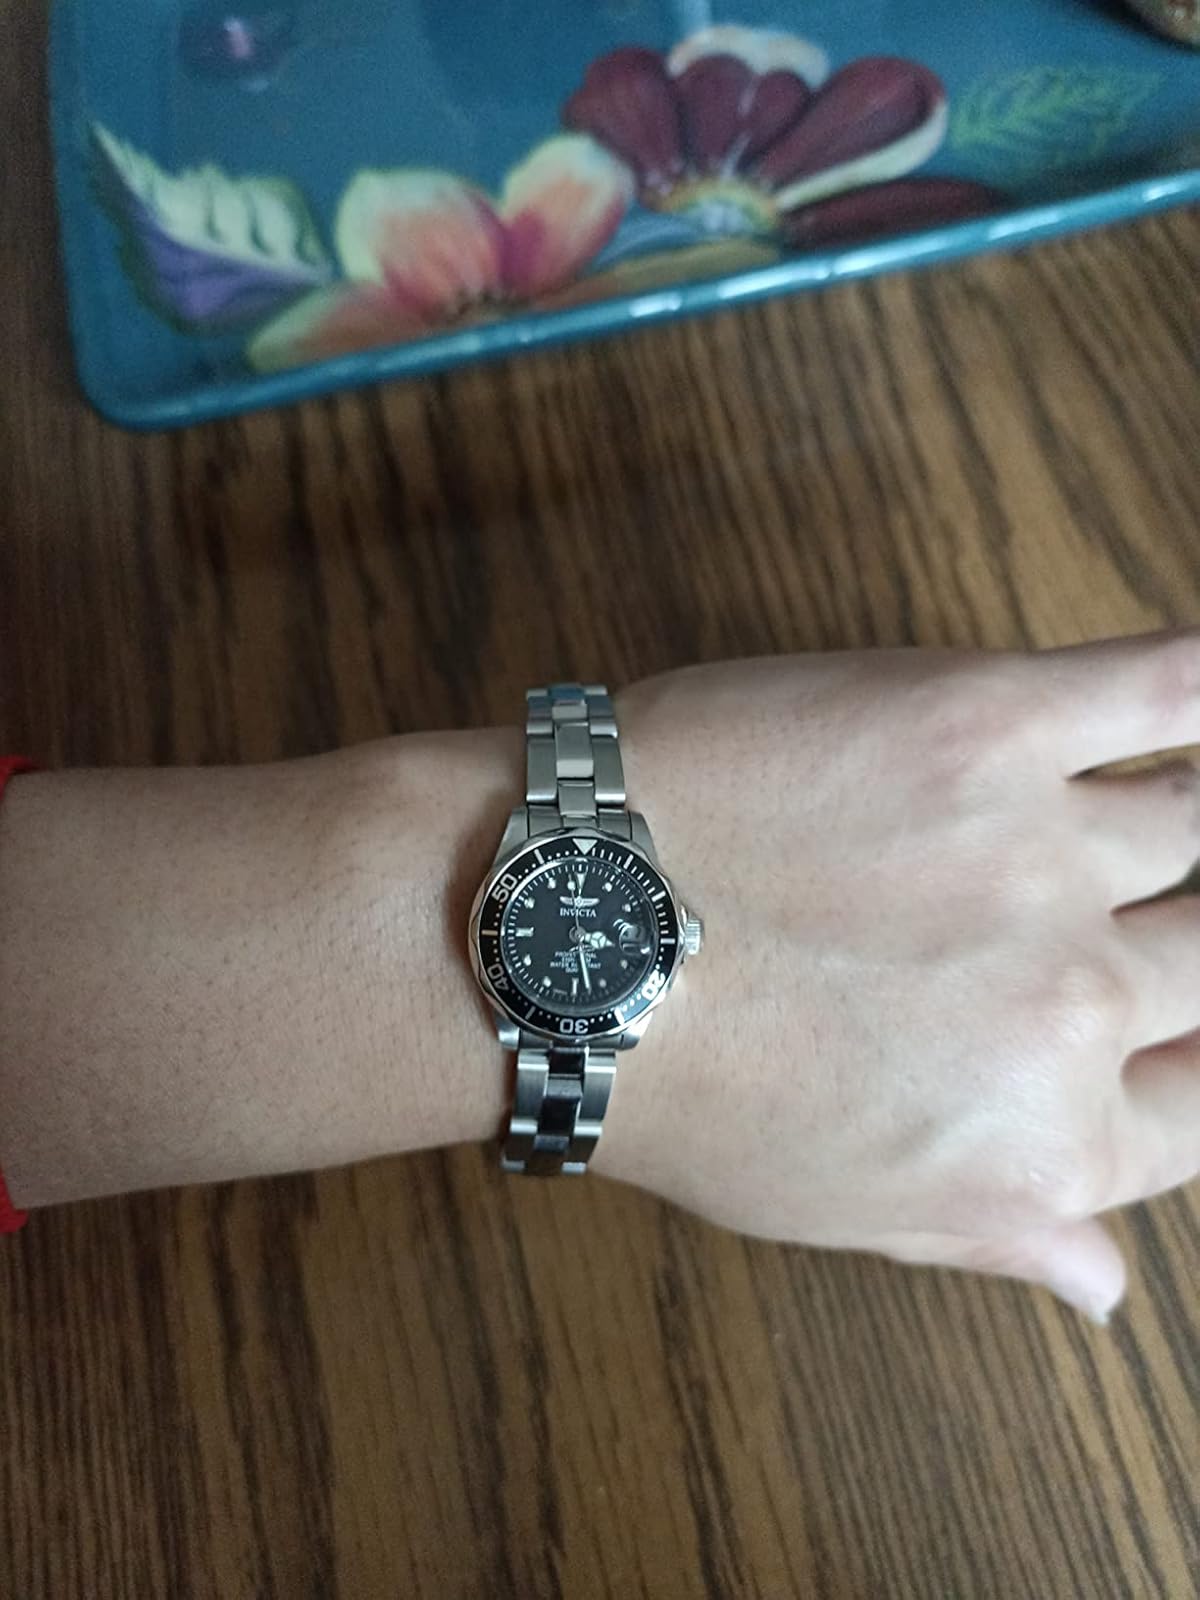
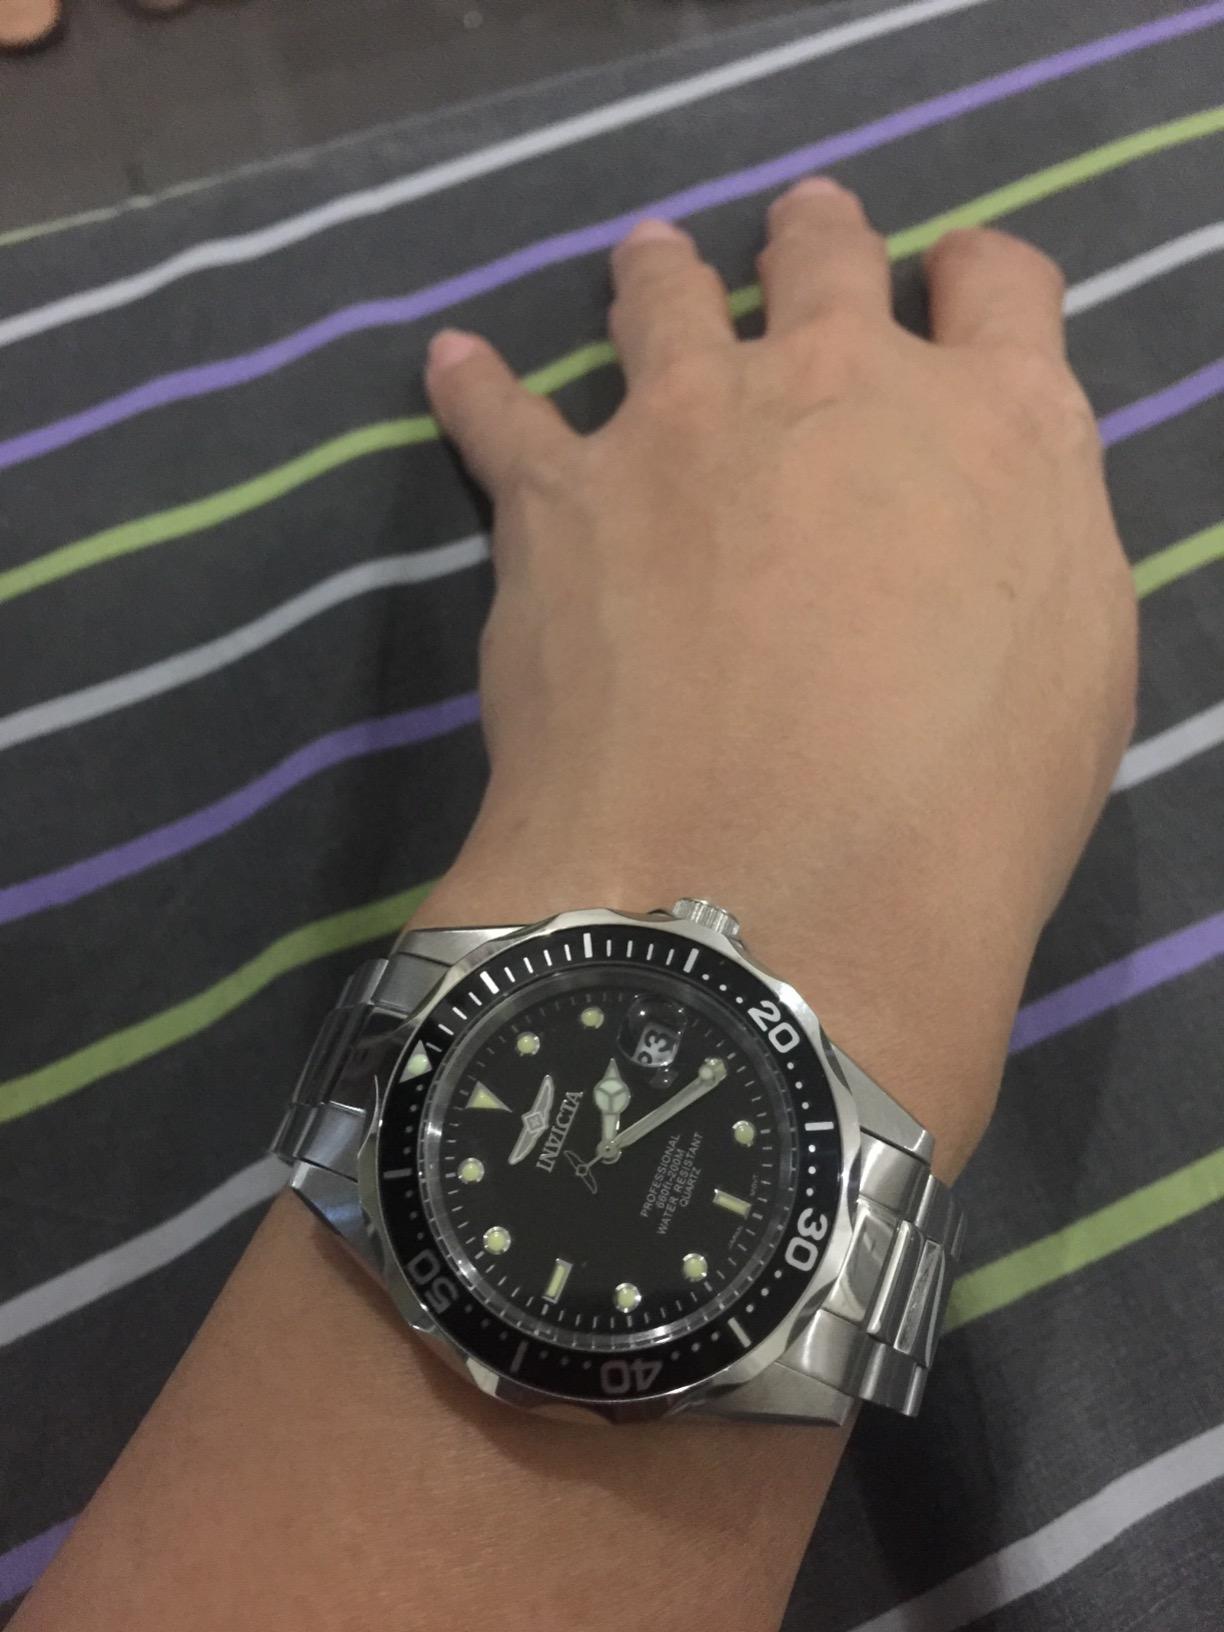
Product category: accessories_watch
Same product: yes